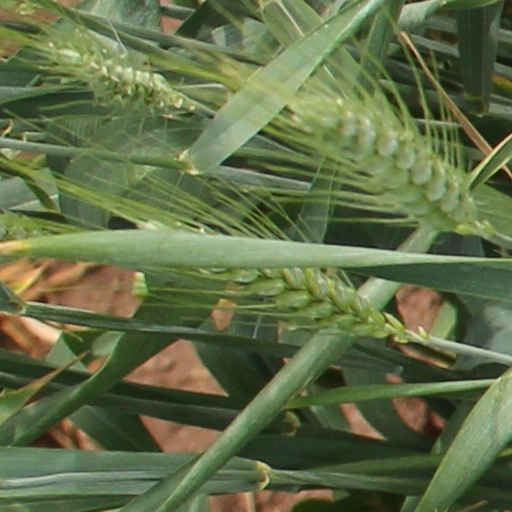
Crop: wheat